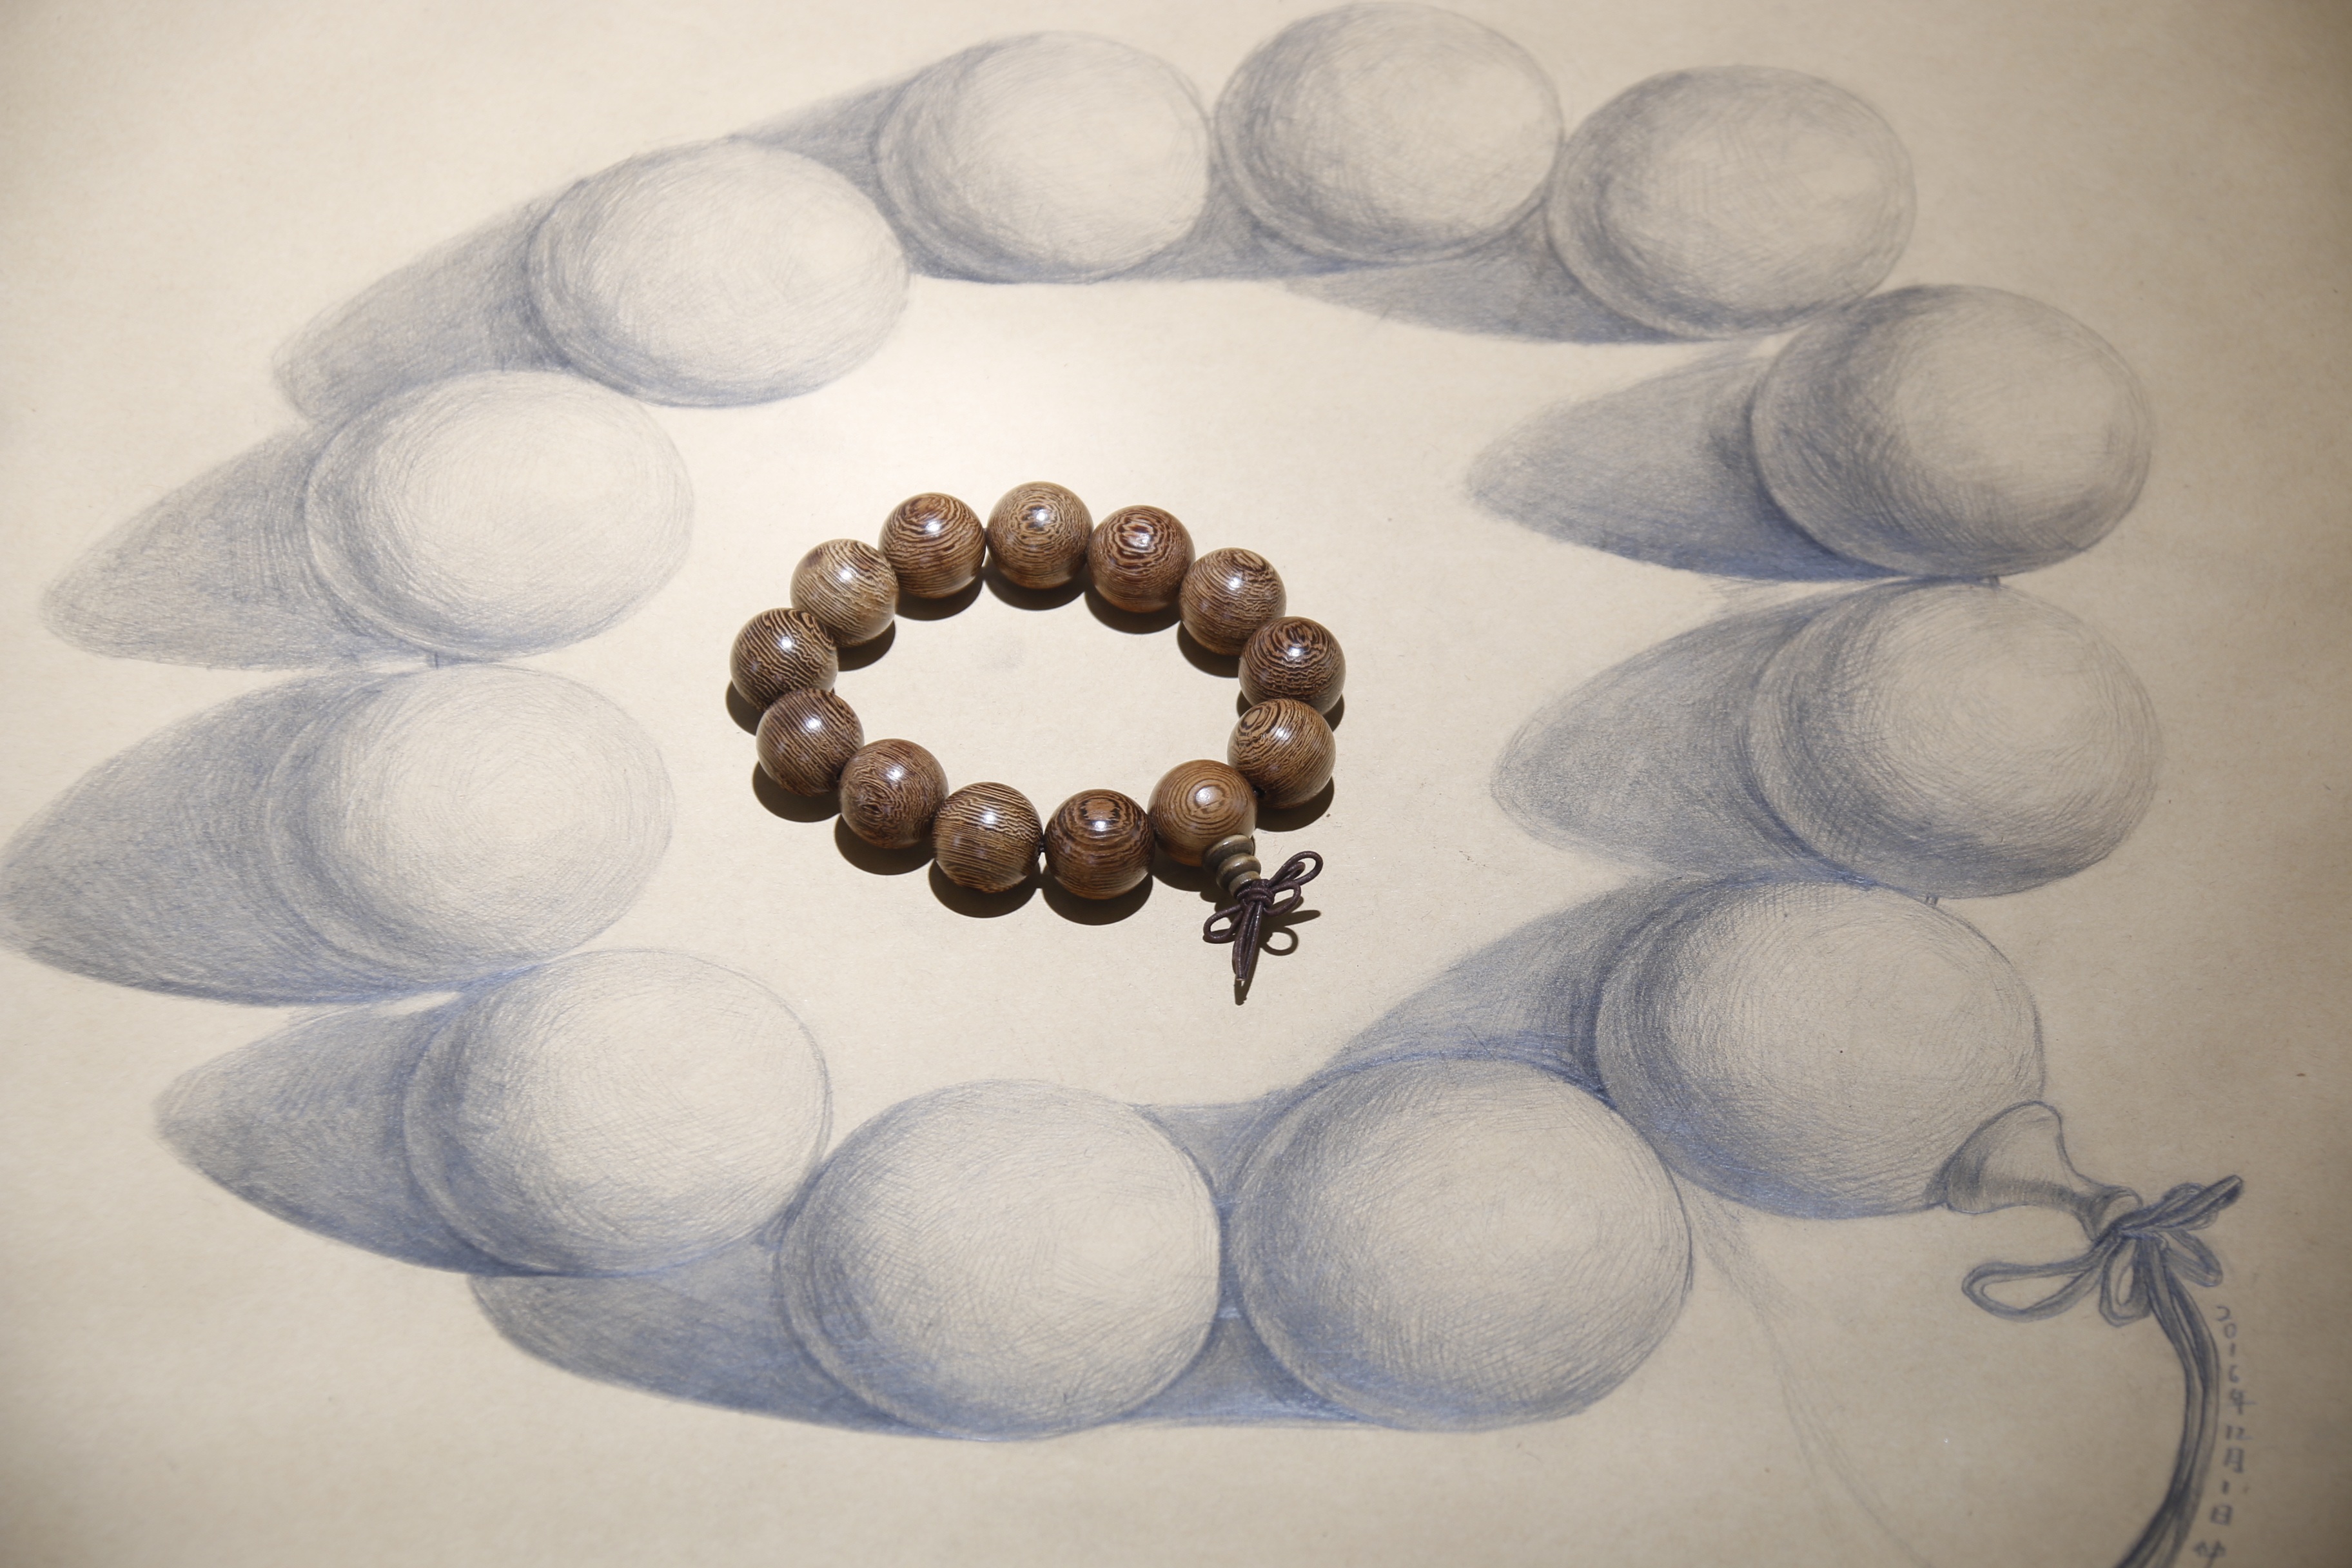
petal, jewelry, circle, jewellery, art, drawing, bracelets, shape, fashion accessory, shouzhu